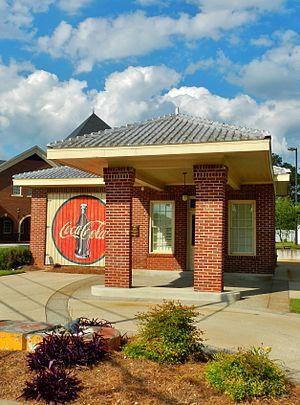
La ville américaine de Franklin est le siège du comté de Heard, dans l’État de Géorgie. Lors du recensement de 2010, sa population s’élevait à 993 habitants. La ville doit son nom à Benjamin Franklin.